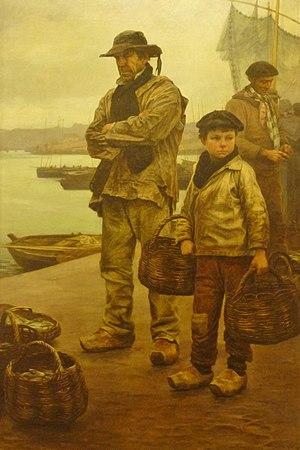
Achille Granchi-Taylor
La sardine est une espèce de poissons de la famille des clupéidés. Selon la région, elle prend les noms de célan, célerin, pilchard, royan, sarda, sardinyola. C'est la seule espèce de son genre.
Achille Granchi-Taylor, né en 1857 à Lyon et mort le 17 août 1921 à Asnières-sur-Seine, est un peintre et un illustrateur français.